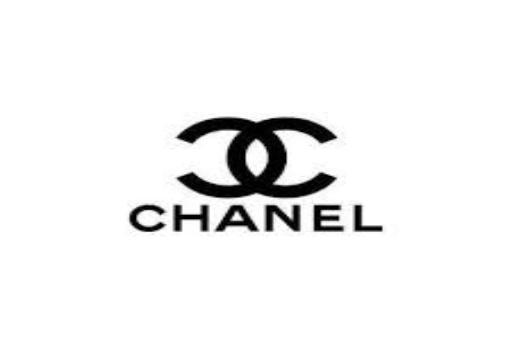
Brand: chanel
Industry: Clothes